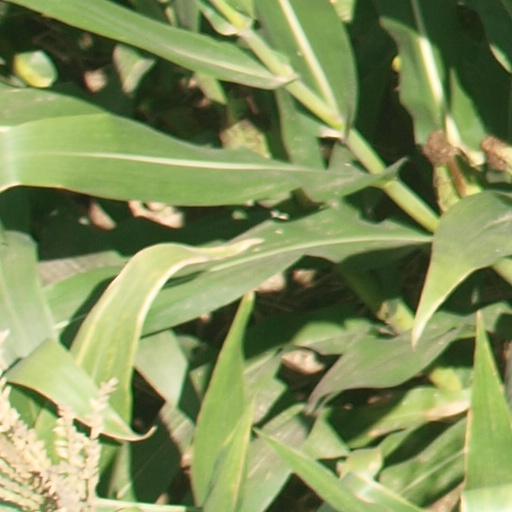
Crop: maize; corn